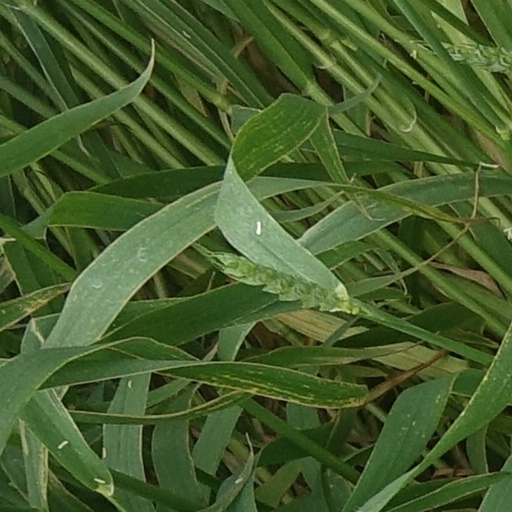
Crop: wheat